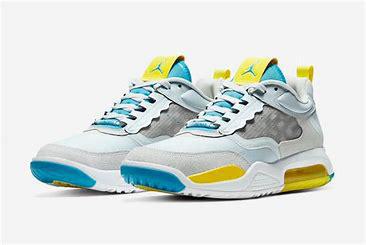
Brand: Jordan
Model: Max 200